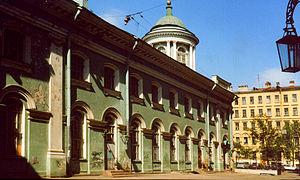
L'église Sainte-Anne est une ancienne église luthérienne allemande de Saint-Pétersbourg qui a été partiellement détruite par un incendie en 2002. C'est un monument historique protégé au niveau fédéral. Elle se trouve au 8 rue Kirotchnaïa.
Georg Friedrich Veldten, né en 1730 et mort en 1801, est un architecte d'origine allemande de la Cour de Catherine II de Russie.